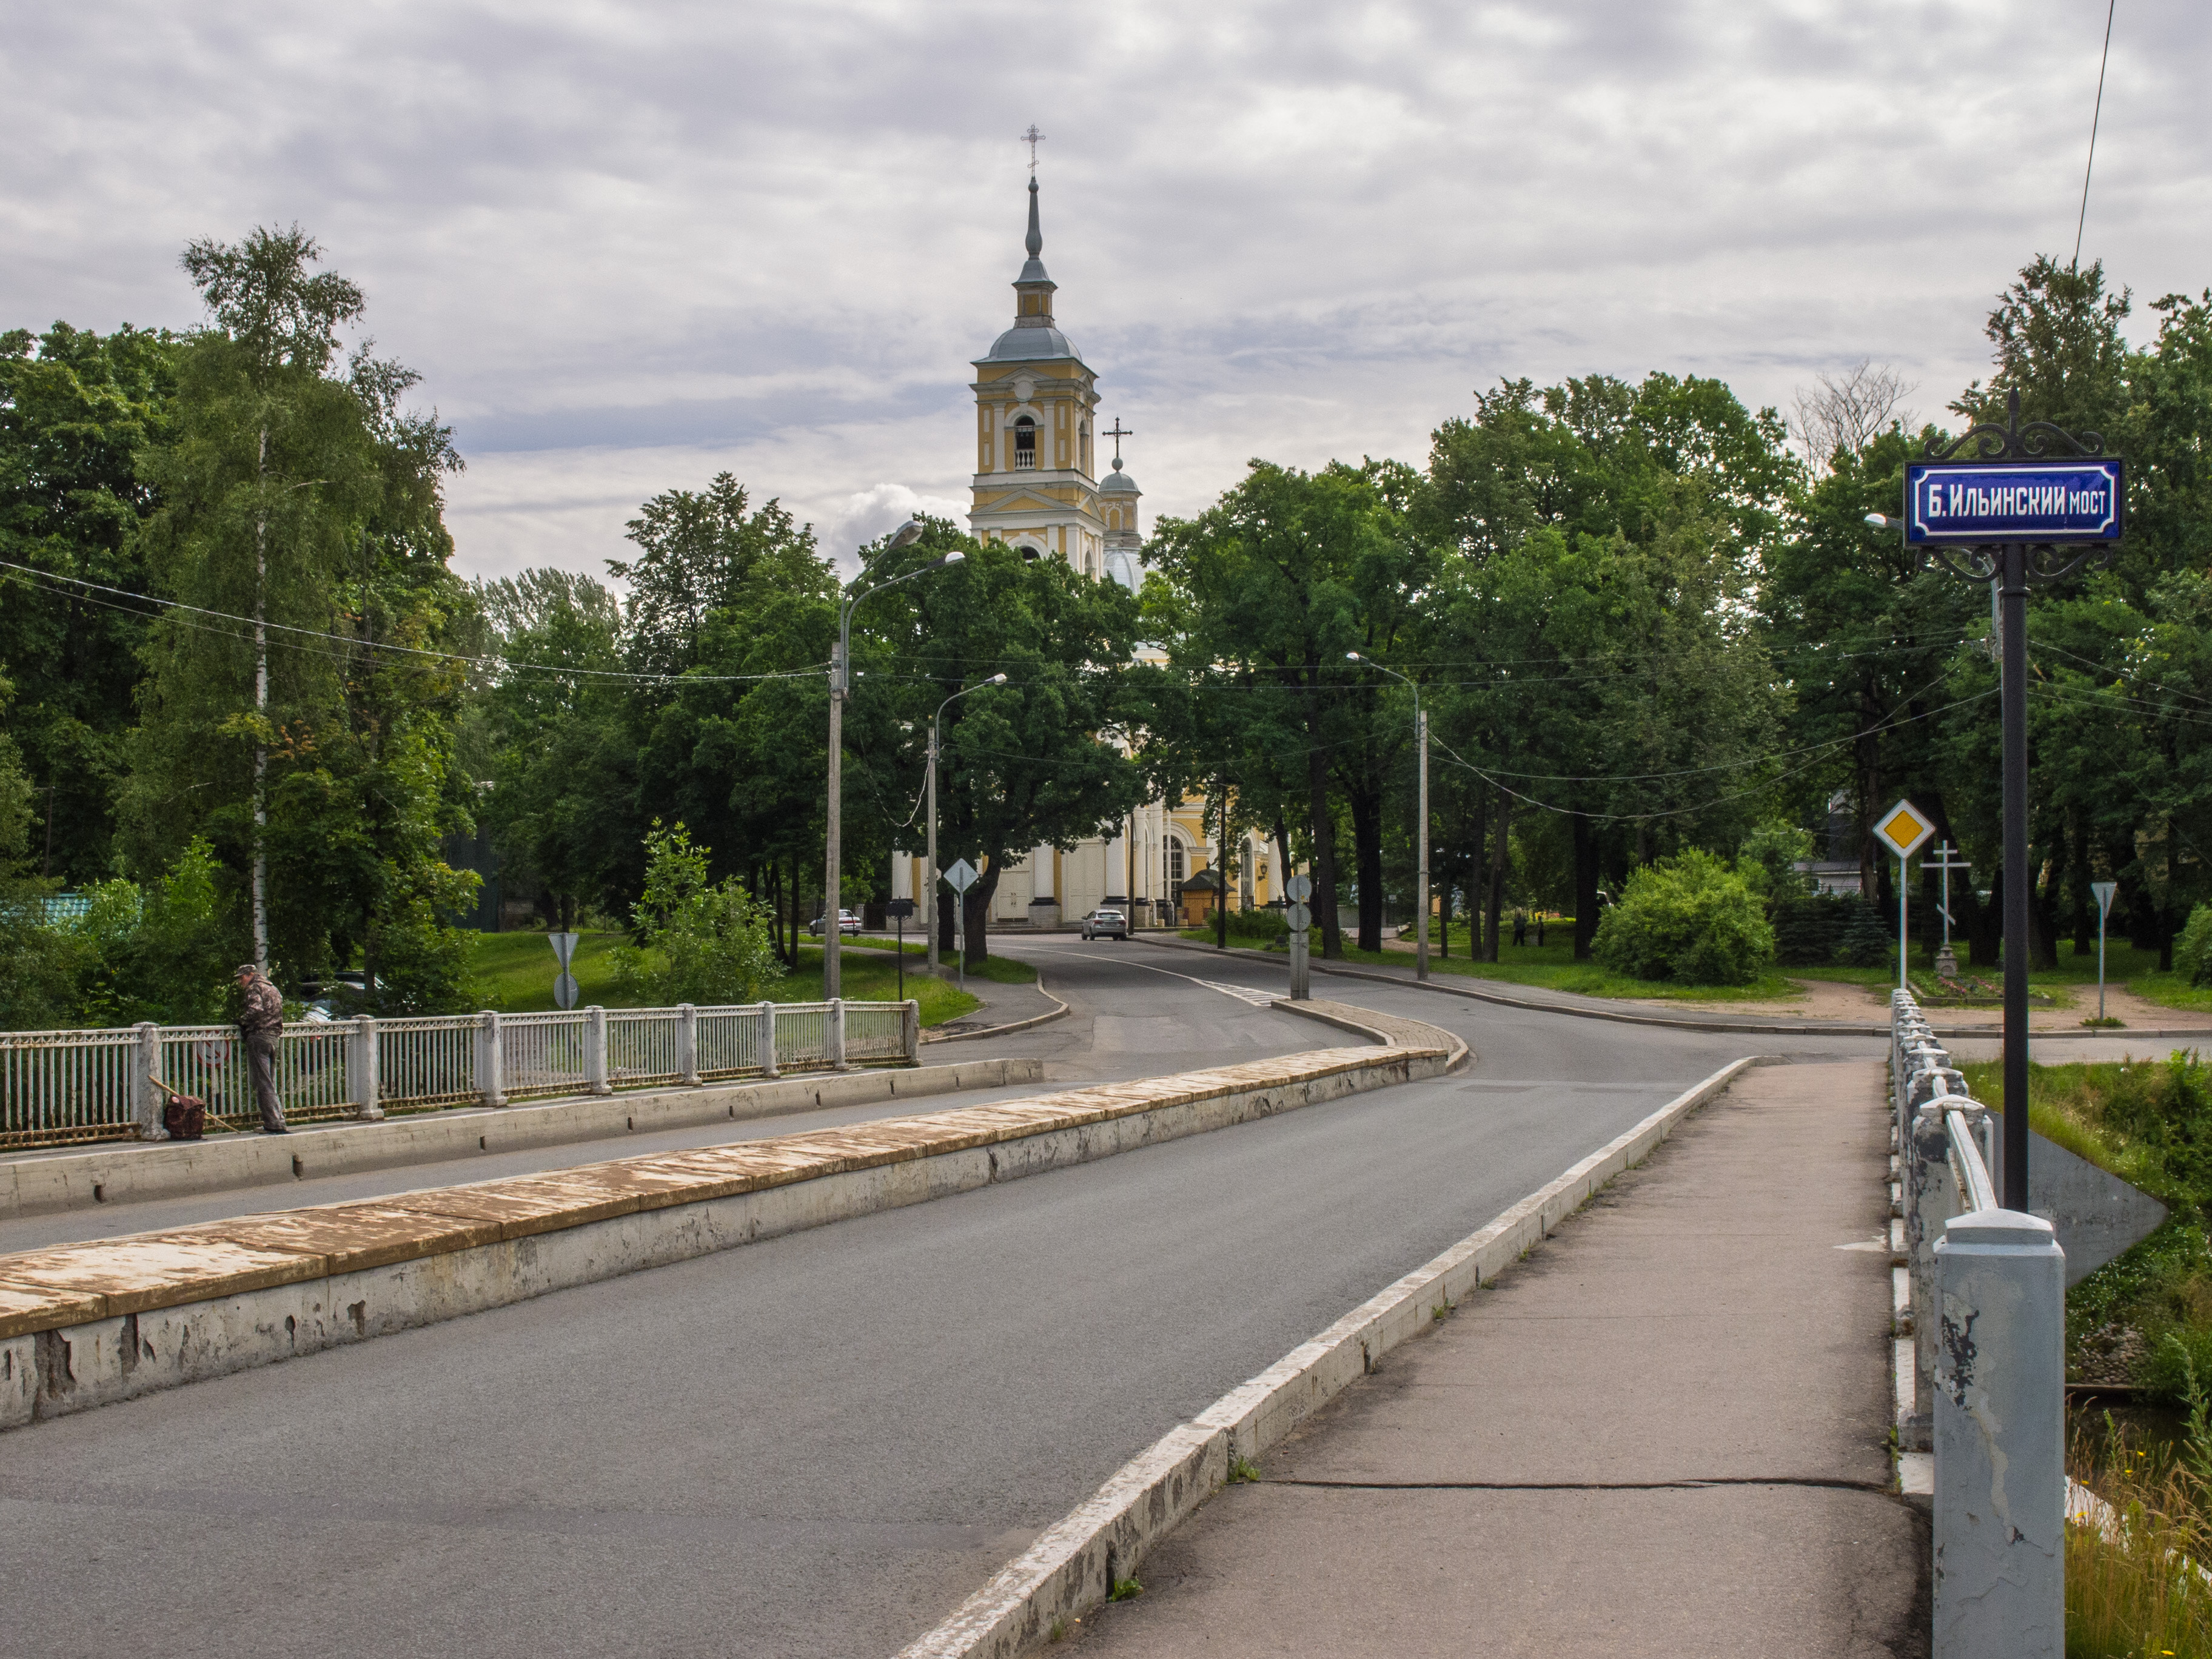
natural, road, thoroughfare, town, tree, architecture, building, infrastructure, road surface, city, street, lane, tourism, river, asphalt, church, cloud, guard rail, nonbuilding structure, bridge, sidewalk, vacation, walkway, tourist attraction